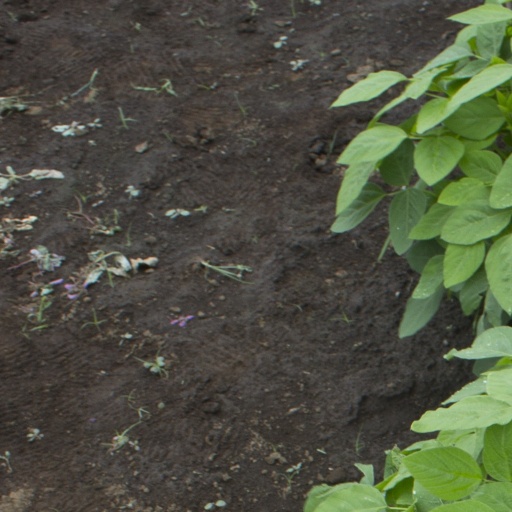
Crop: soybean